Flowerdale, Victoria

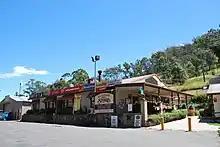
Hazeldene General Store

Golf was played at the course of the Valley View Golf Coaching Centre on Spring Valley Road, Flowerdale, but the facility closed in about 2012. Tennis and cricket are played at the Spring Valley Recreation Reserve